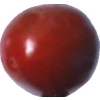
Label: tomato_cherry_maroon